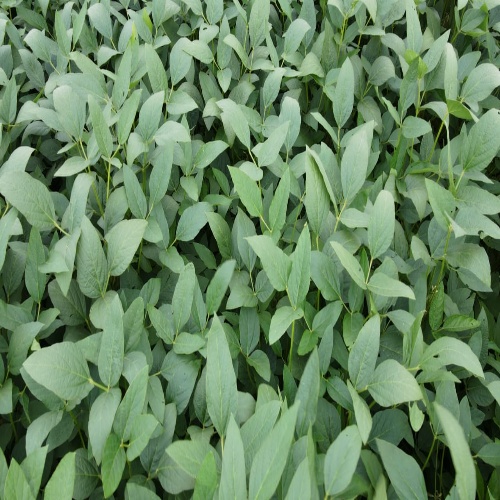
Label: Diabrotica_speciosa